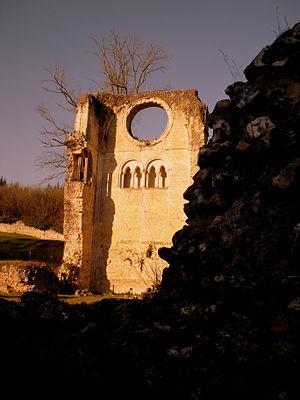
La nef de l'abbaye de Mortemer (Normandie)